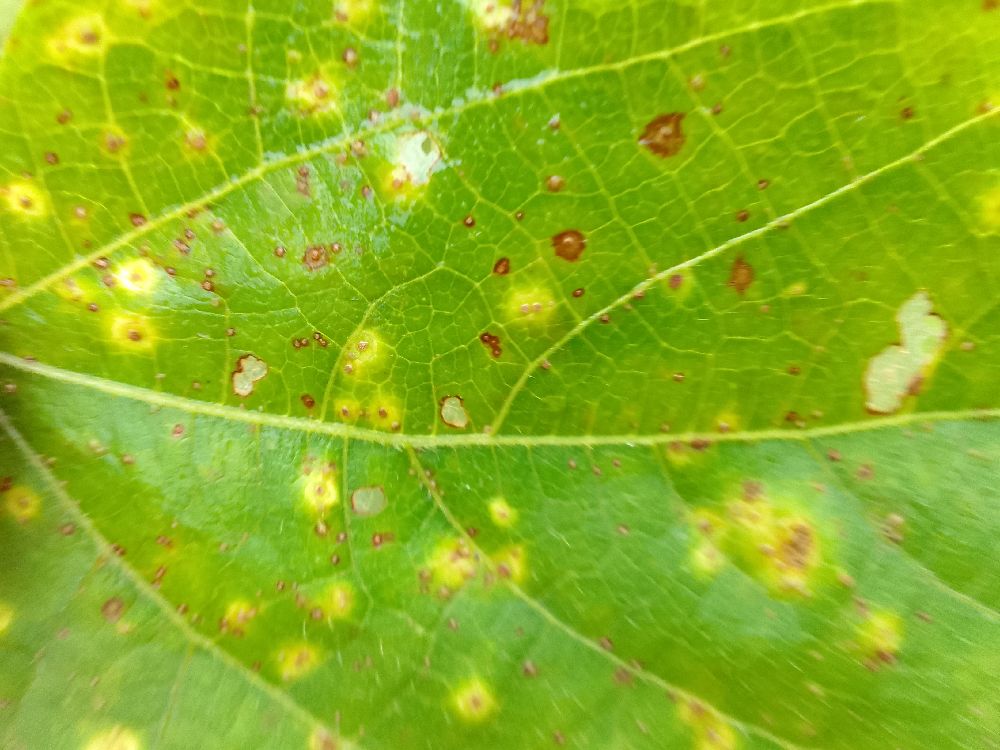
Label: rust